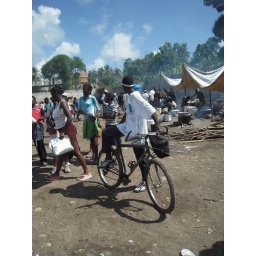
Kid on bike has a Duke shirt on with Carolina Blue paint all over it :)